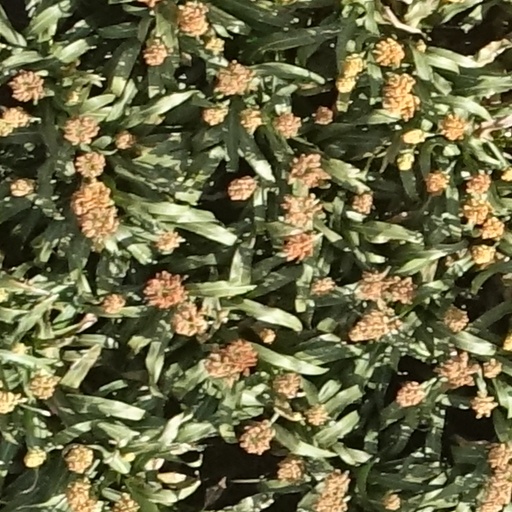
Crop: sorghum